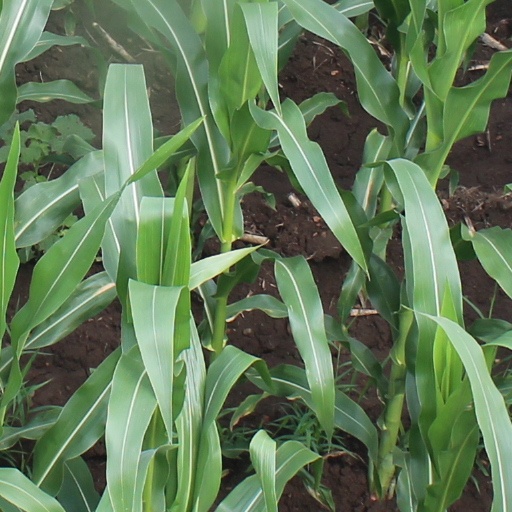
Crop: maize; corn